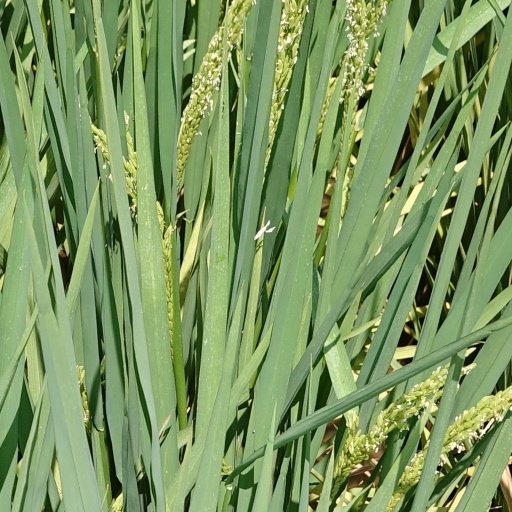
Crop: rice